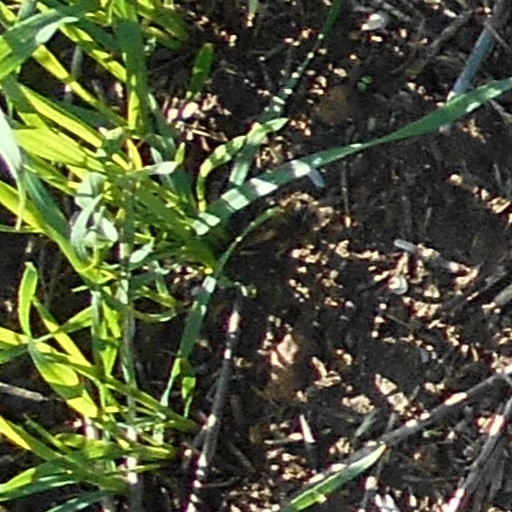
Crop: wheat